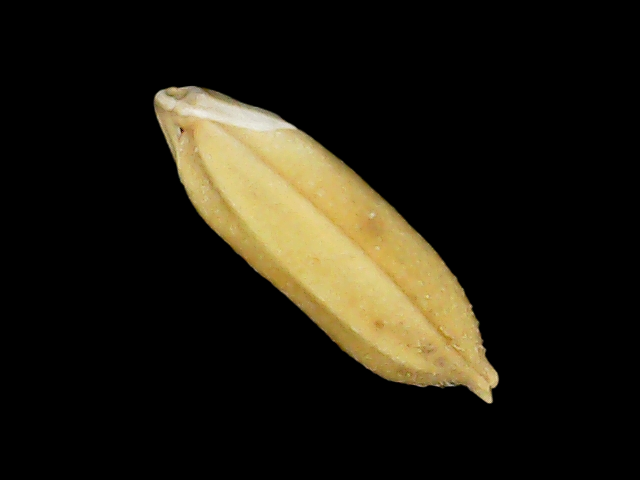
Rice variety: Binadhan24